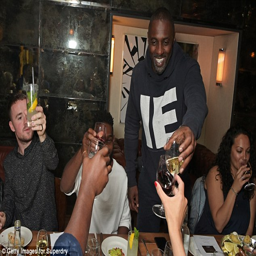
will dj at the after - racing party on friday night